Israeli Andalusian Orchestra

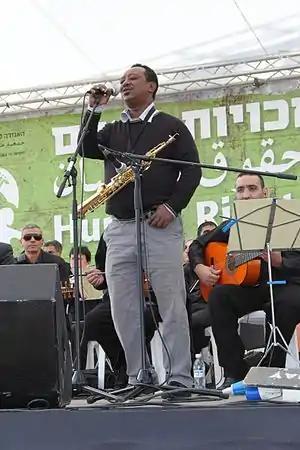
Abatte Barihun performing with the Israeli Andalusian Orchestra

The Israeli Andalusian Orchestra is a musical ensemble based in Ashdod, Israel.